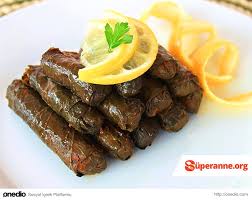
Yemek: yaprak_sarma